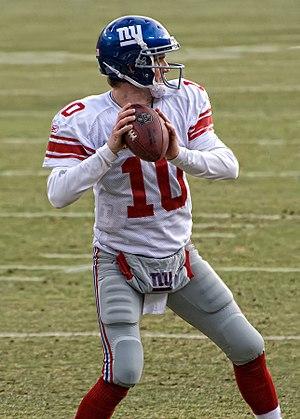
Elisha Nelson Manning, dit « Eli », est un américain, joueur professionnel de football américain né le 3 janvier 1981 à La Nouvelle-Orléans, évoluant au poste de quarterback.